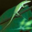
Label: lizard